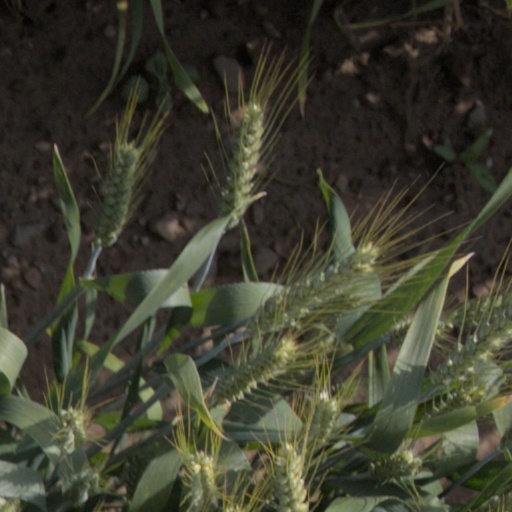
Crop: wheat